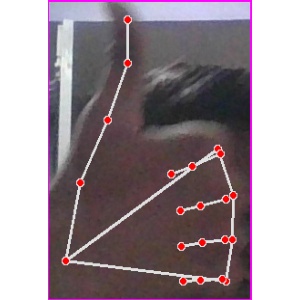
अक्षर: थ